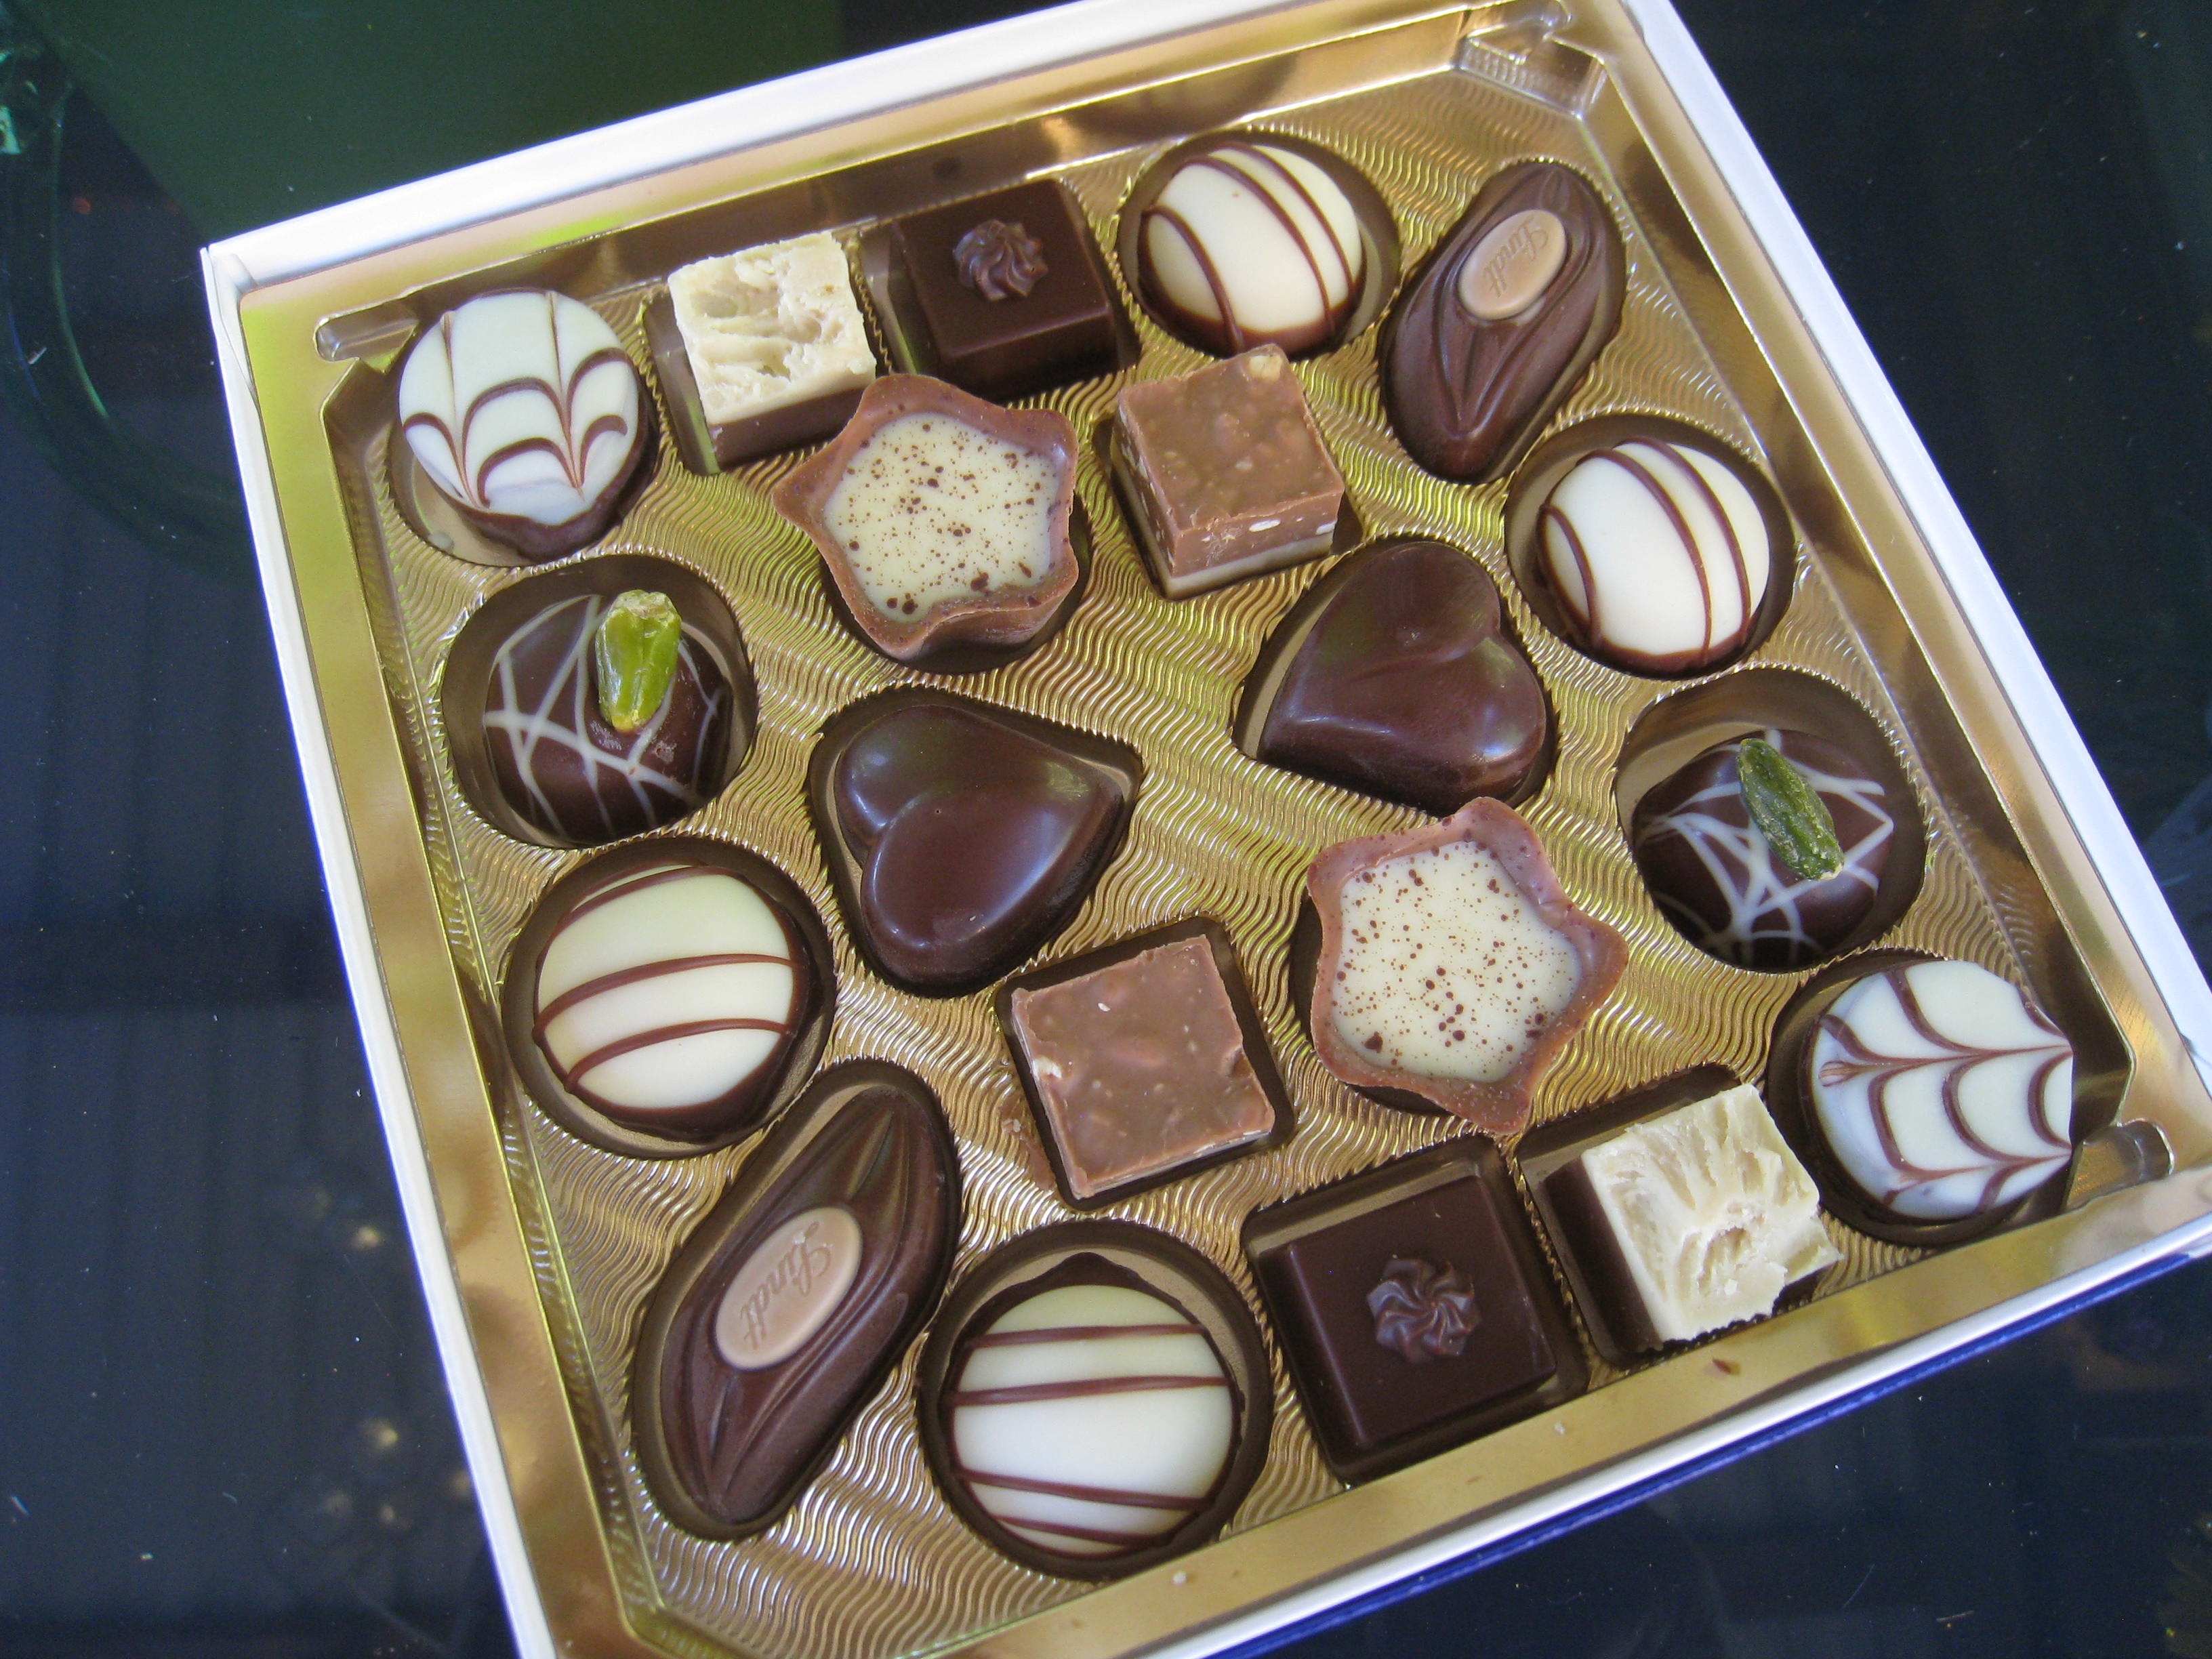
gift, food, ash, chocolate, baking, dessert, cuisine, colors, icing, candy, organ, sweetness, flavor, praline, bonbon, chocolate truffle, chocolate brownie, petit four, mini chocolates